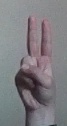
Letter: taa